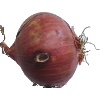
Label: Onion Red 1